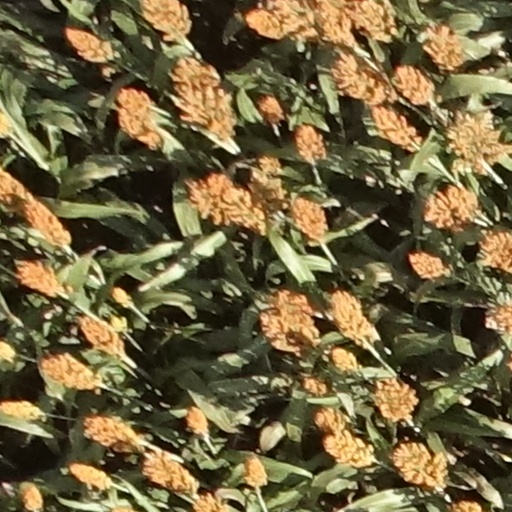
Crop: sorghum